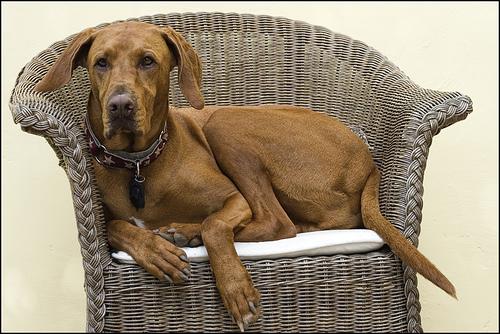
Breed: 210-n000048-vizsla